European Cooperation in Science and Technology

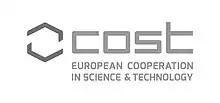
COST logo

The European Cooperation in Science and Technology (COST Association) is running an EU-funded programme which enables researchers and innovators to set-up their own research networks in a wide range of scientific topics, called COST Actions. While COST does not fund research activities as such, it provides funding for scientific collaboration in the form of conferences, meetings, training schools and scientific exchanges.